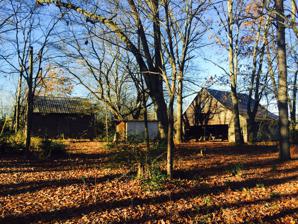
Building: McConnell Historic District
Country: United States of America
Year built: 1880
Historic district in Georgia, United States United States historic place McConnell Historic District U.S. National Register of Historic Places Outbuildings in the district Nearest city Carnesville, Georgia Coordinates 34°22′00″N 83°21′13″W / 34.36667°N 83.35361°W / 34.36667; -83.35361 Area 125 acres (51 ha) Built 1880 ( 1880 ) Architectural style Double pen MPS Old Federal Road in Georgia's Banks and Franklin Counties MPS NRHP reference No. 96001299 Added to NRHP November 7, 1996 The McConnell Historic District , in Franklin County, Georgia near Carnesville, Georgia , is a rural crossroads community located on GA 51 , approximately 2.5 mi. northwest of its junction with I-85 .  It is a 125 acres (51 ha) historic district which was listed on the National Register of Historic Places in 1996.  The listing included 30 contributing buildings and two contributing structures . Plainview School It includes the Plain View School and the McConnell-Richardson-Bellamy House. References